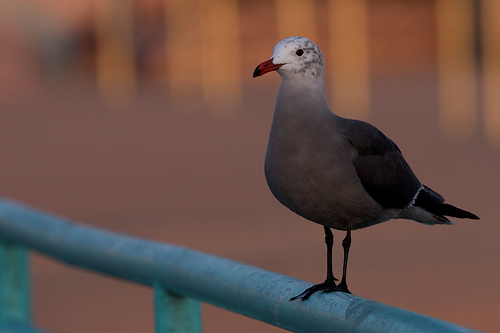
a bird with a red bill that has a pointed black tip, white wing bars, a small head, white throat and belly and long black tarsus and feet.
this bird has a grey colored abdomen and breast with black coverts and a single white wing bar.
this pretty looking bird has red and black bill with gray belly.
a white face dissolves into a grey throat and breast and is outlined with black wings.
white head with brown spots, a brown colored body and dark brown wings.
a white and black bird with an orange pointed beak.
a white body bird with a regularly sized head in comparison to the body.
this bird is white and black in color, with a orange beak.
this bird is large with a white belly, long legs, short tail, large head, wide neck, and long pointed beak.
this bird has a gray belly and breast with black primaries and a white crown.
Species: Heermann Gull